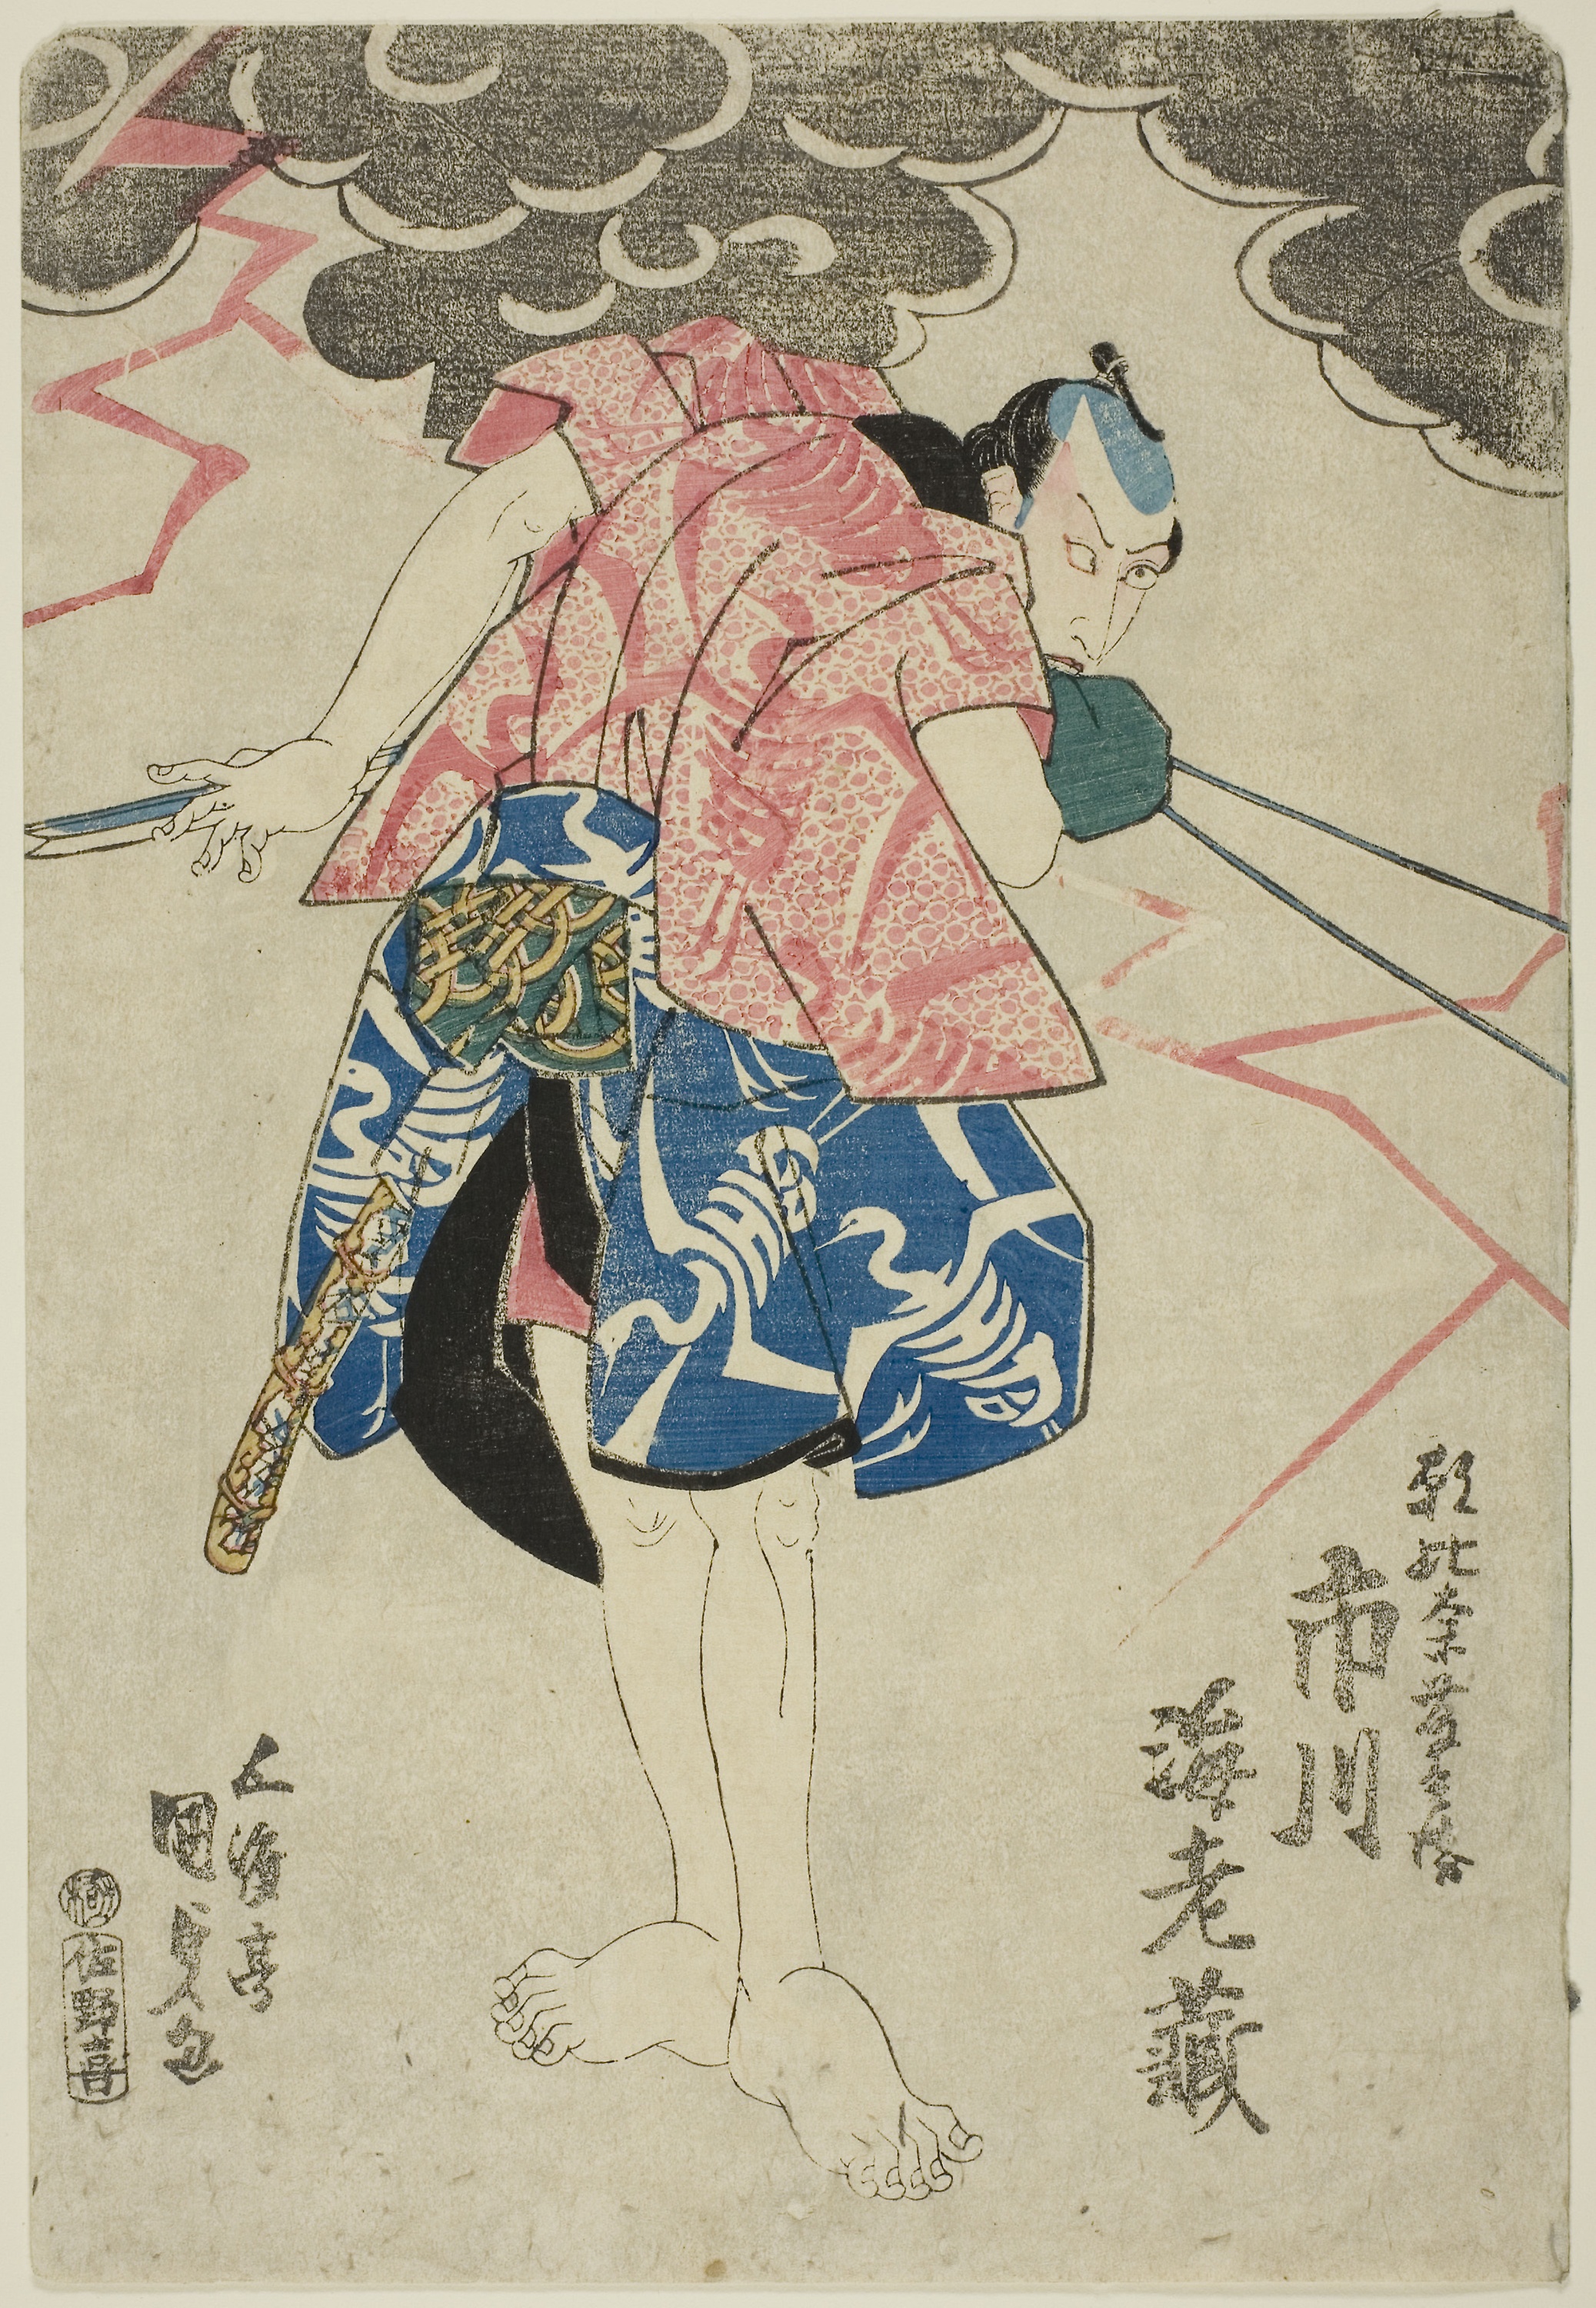
text, costume design, illustration, organism, art, drawing